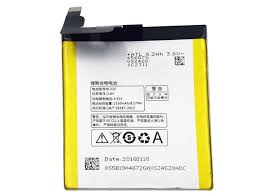
Waste category: battery